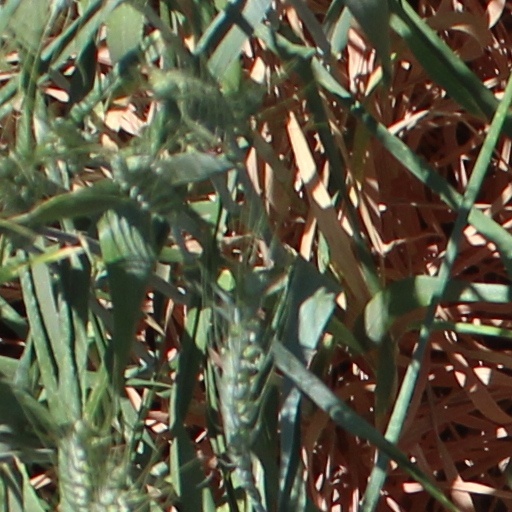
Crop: wheat